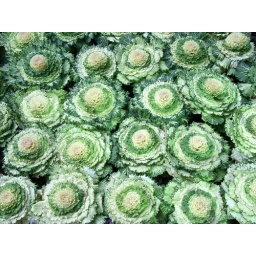
Not cauliflowers, but some sort of strange plant in a flower bed